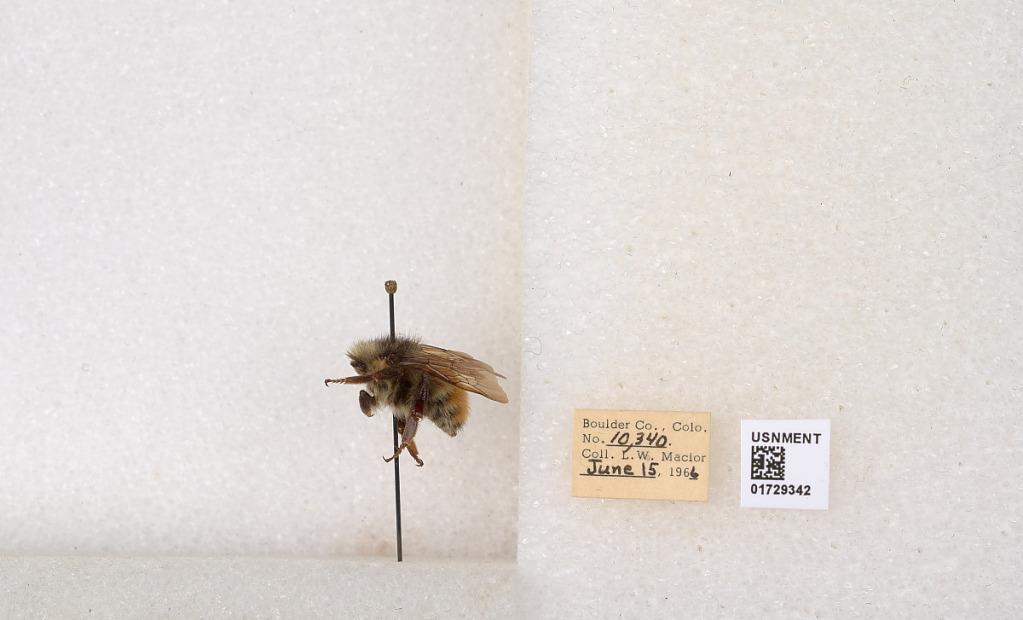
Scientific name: Bombus flavifrons Cresson
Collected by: L. Macior
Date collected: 1966-6-15
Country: United States
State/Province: Colorado
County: Boulder
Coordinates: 40.0925, -105.358